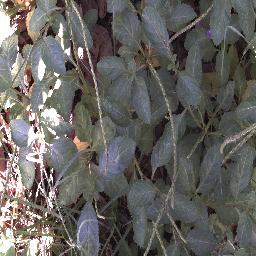
Label: snake_weed